Abhayagiri Vihāra

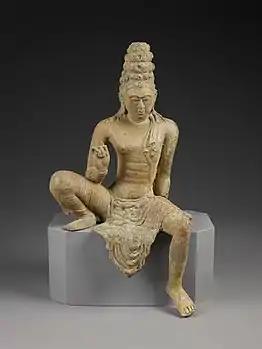
Bronze statue of Avalokiteśvara Bodhisattva. Sri Lanka, ca. 750 CE

The ascension of King Mahasena in the 3rd century AD saw the suppression of the Mahavihara monks. The king prohibited the giving of alms to them and went as far as to demolish the buildings of the Mahavihara and re‑use their materials for the construction of new buildings at the Abhayagiri. The accession of Mahasena ushered in the golden age of Abhayagiri. After the Buddha's Tooth Relic was brought to Sri Lanka in the 4th century, Abhayagiri was selected to house it for public veneration.